University of New Brunswick

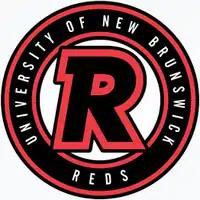
UNB Reds logo

The University of New Brunswick is noted particularly for engineering, and its Faculty of Engineering, which opened in the late 1800s, was the first to offer engineering degrees in Canada. Engineering is one of the three major UNB faculties, with five departments offering seven accredited engineering programmes in Civil Engineering, Chemical Engineering, Electrical Engineering, Geodesy & Geomatics Engineering, Geological Engineering (jointly offered with the Faculty of Science), Mechanical Engineering, and Software Engineering (jointly offered with the Faculty of Computer Science). The faculty had 920 full-time equivalent students as of Winter 2021. The Times Higher Education’s 2023 World University Rankings list by subject has placed UNB Engineering in the top 250 engineering programmes in the world.